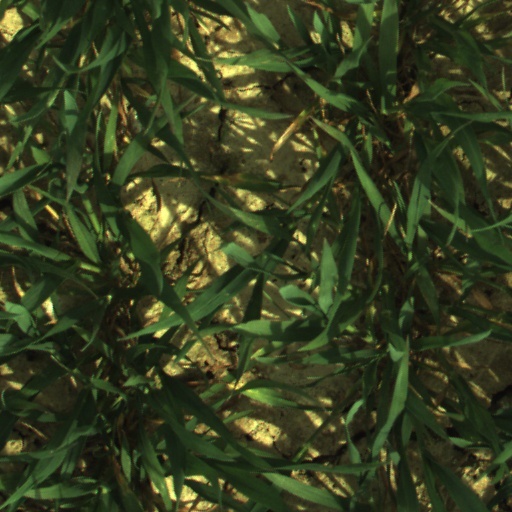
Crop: wheat